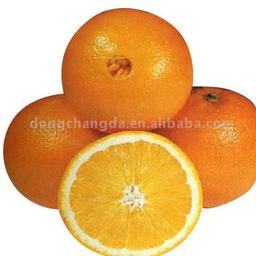
Label: peels